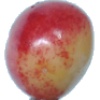
Label: Cherry Rainier 1